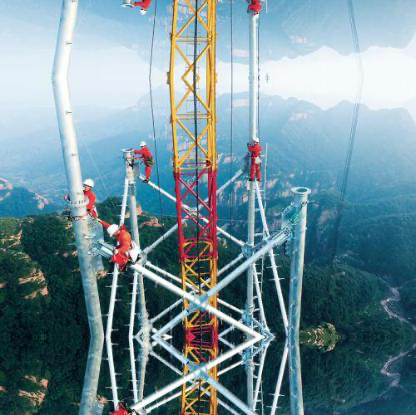
Objects in the image:
label: helmet
label: helmet
label: helmet
label: helmet
label: helmet
label: helmet